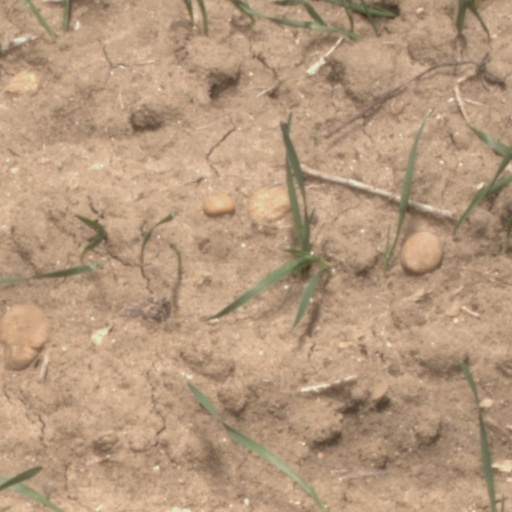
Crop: wheat